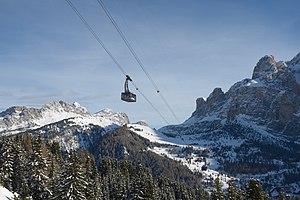
Le groupe du Sella est un chaînon montagneux des Dolomites, situé entre les vallées Gardena et Badia, Fassa et Livinallongo, et caractérisé par un plateau situé à son sommet, d'où émerge son point culminant, le Piz Boè.